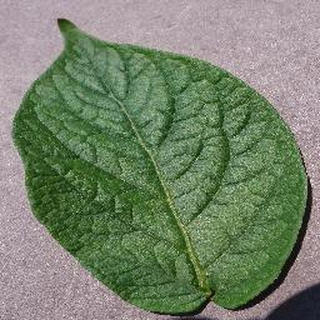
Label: healthy_potato